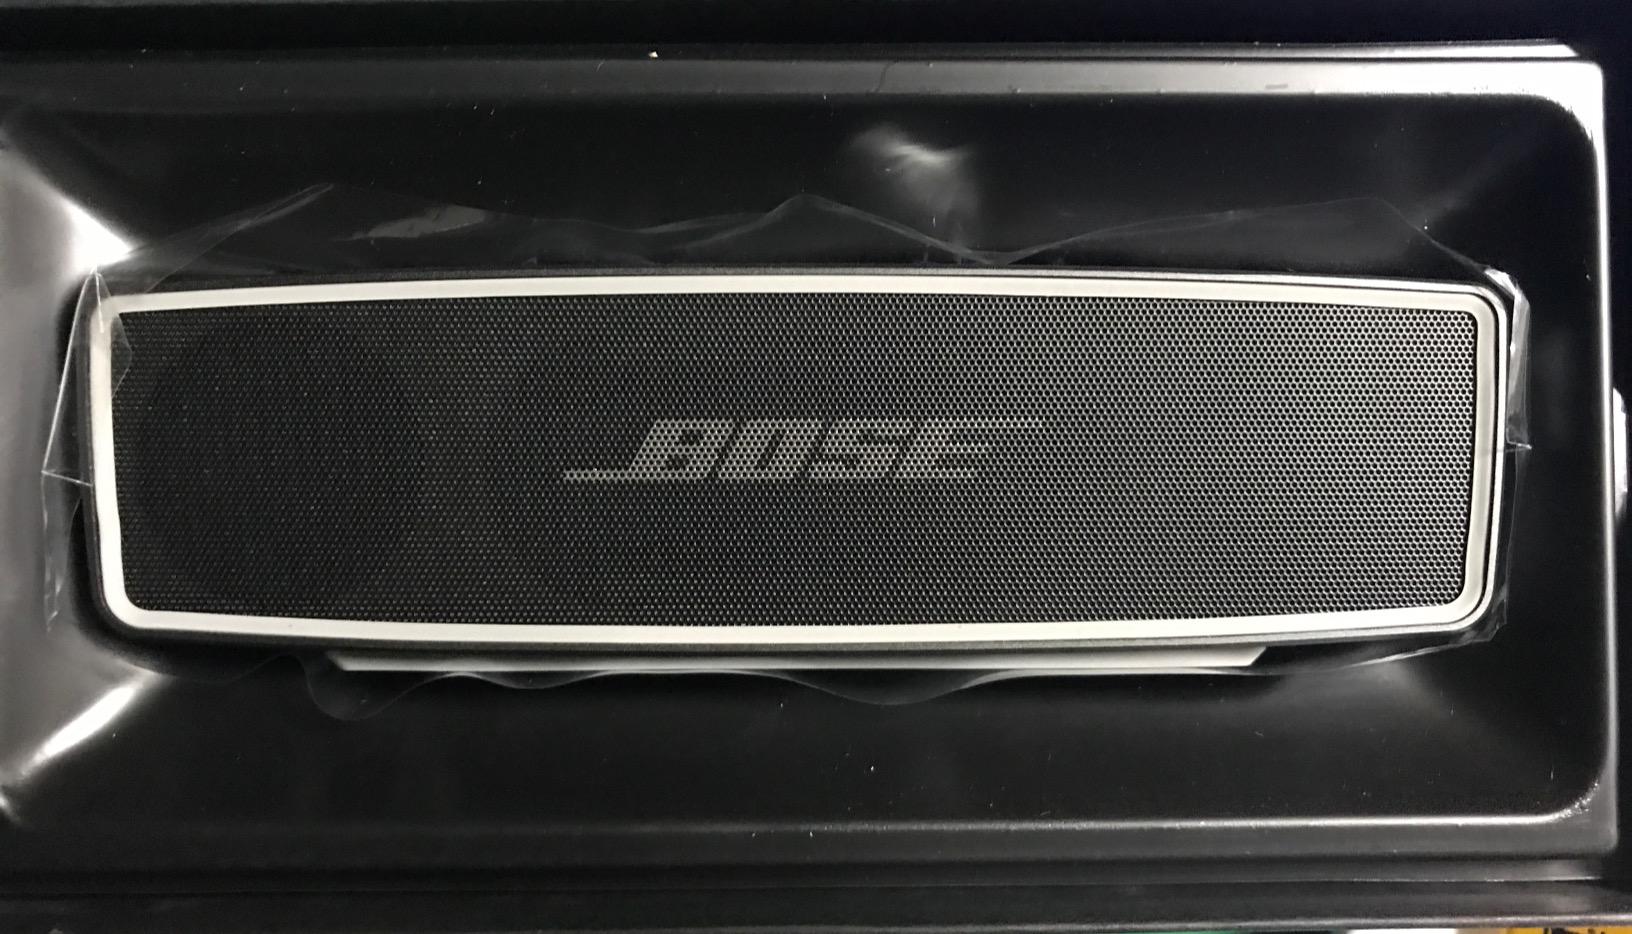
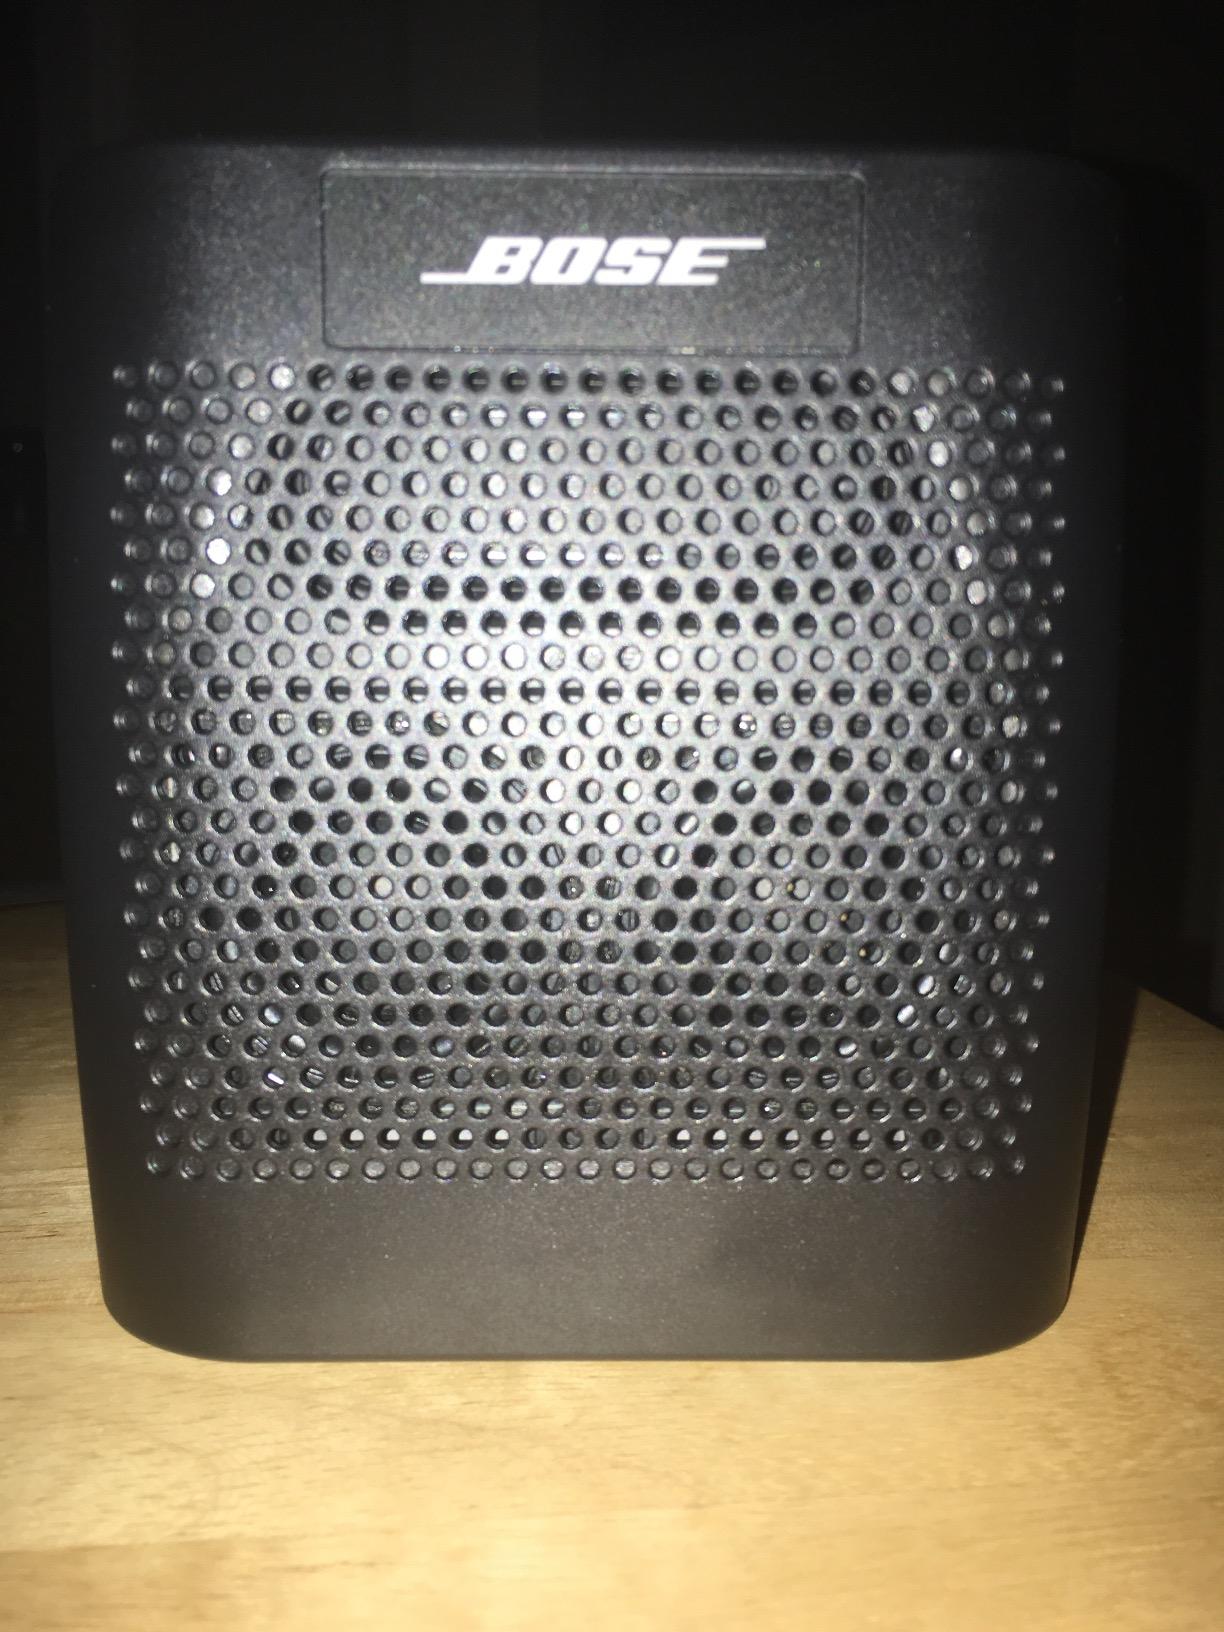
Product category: speaker
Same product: no